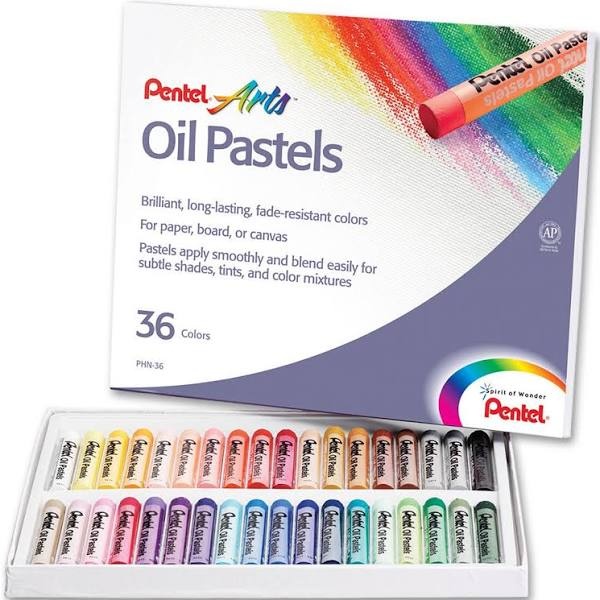
OIL PASTEL 36 COLOR PENTEL OIL PASTELS
Brand: Jerrol's Supplies
Pentel Oil Pastel Set include assorted colored sticks, each measuring 2-7/16 in x 5/16 in to help achieve a result similar to oil paints. Exciting, blendable and Non-Toxic sticks are fade-resistant and easy to apply. Pastel of excellent quality are affordable and sold as 36 per set.
Category: Office Supplies > Office Instruments > Writing & Drawing Instruments > Pastels > Oil Pastels